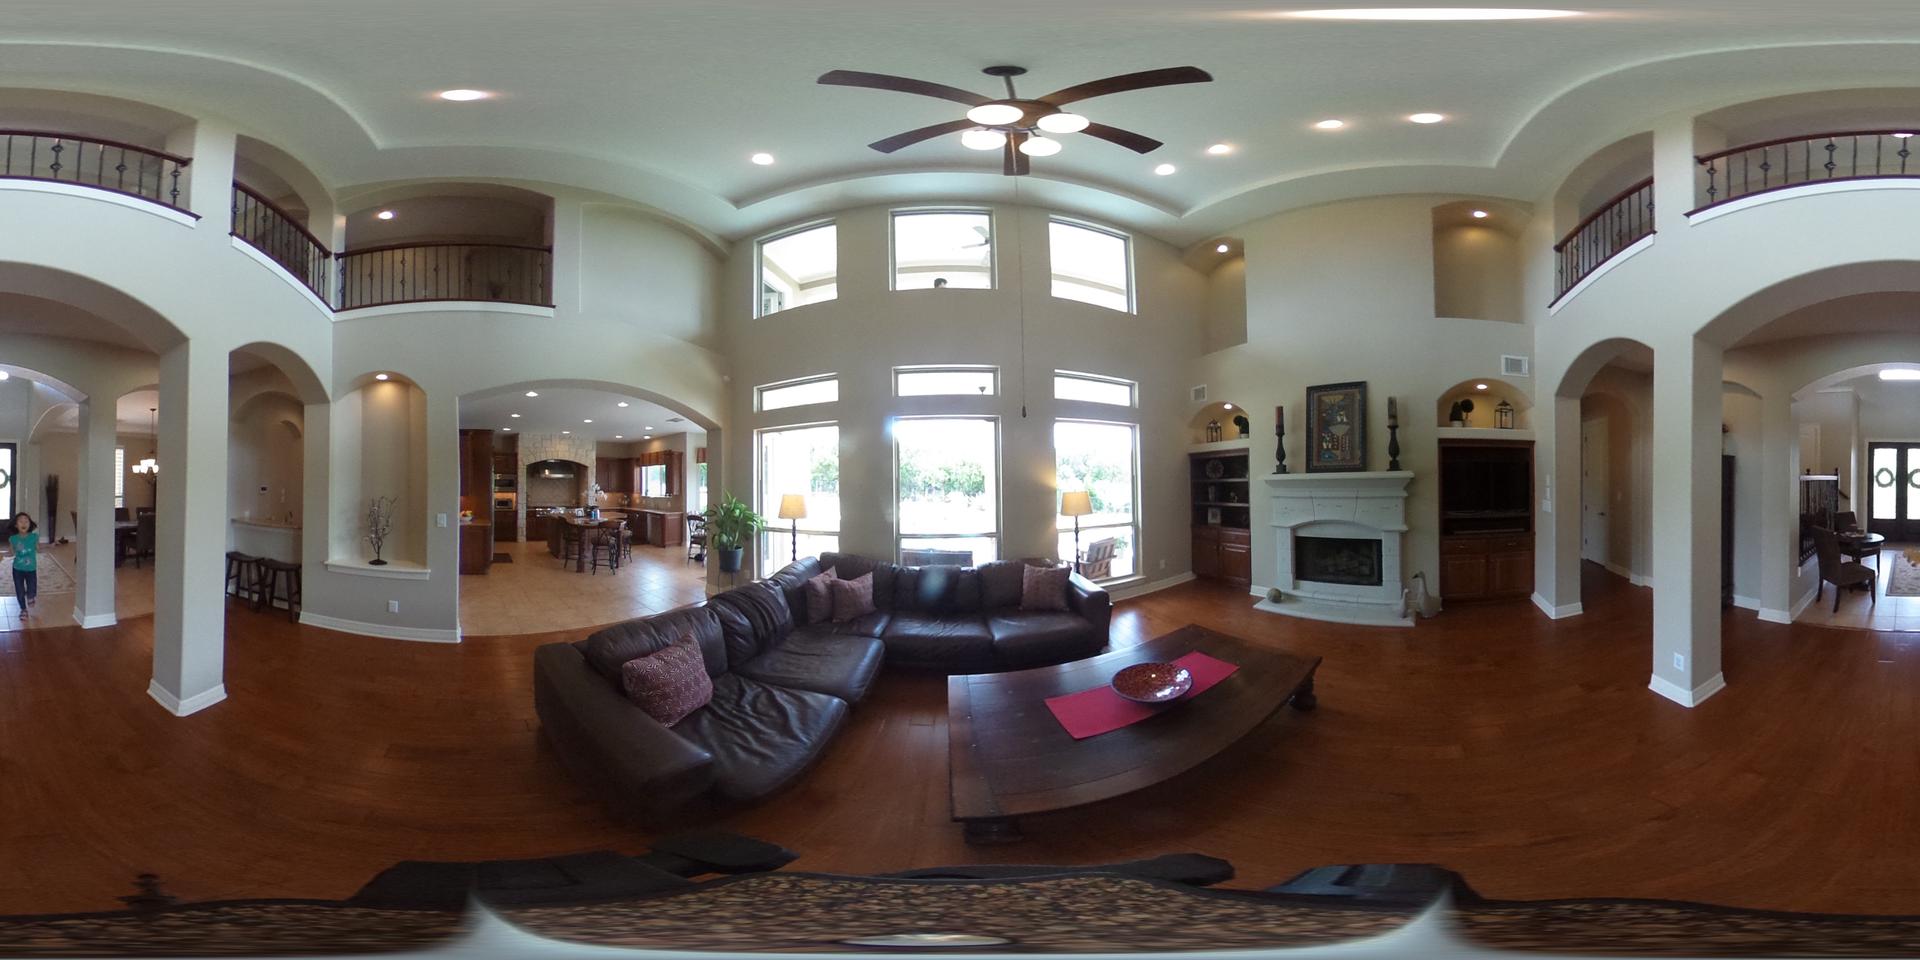
Referred object: the bowl on the coffee table

Referred object: the dark wooden ceiling fan

Referred object: turn around; the painting above the fireplace